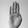
ASL letter: B